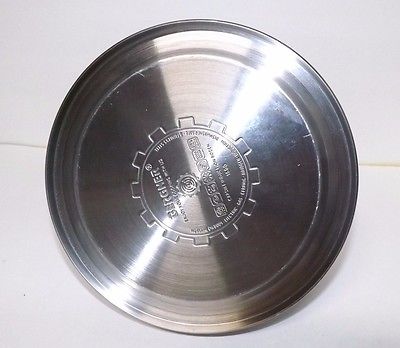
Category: kettle